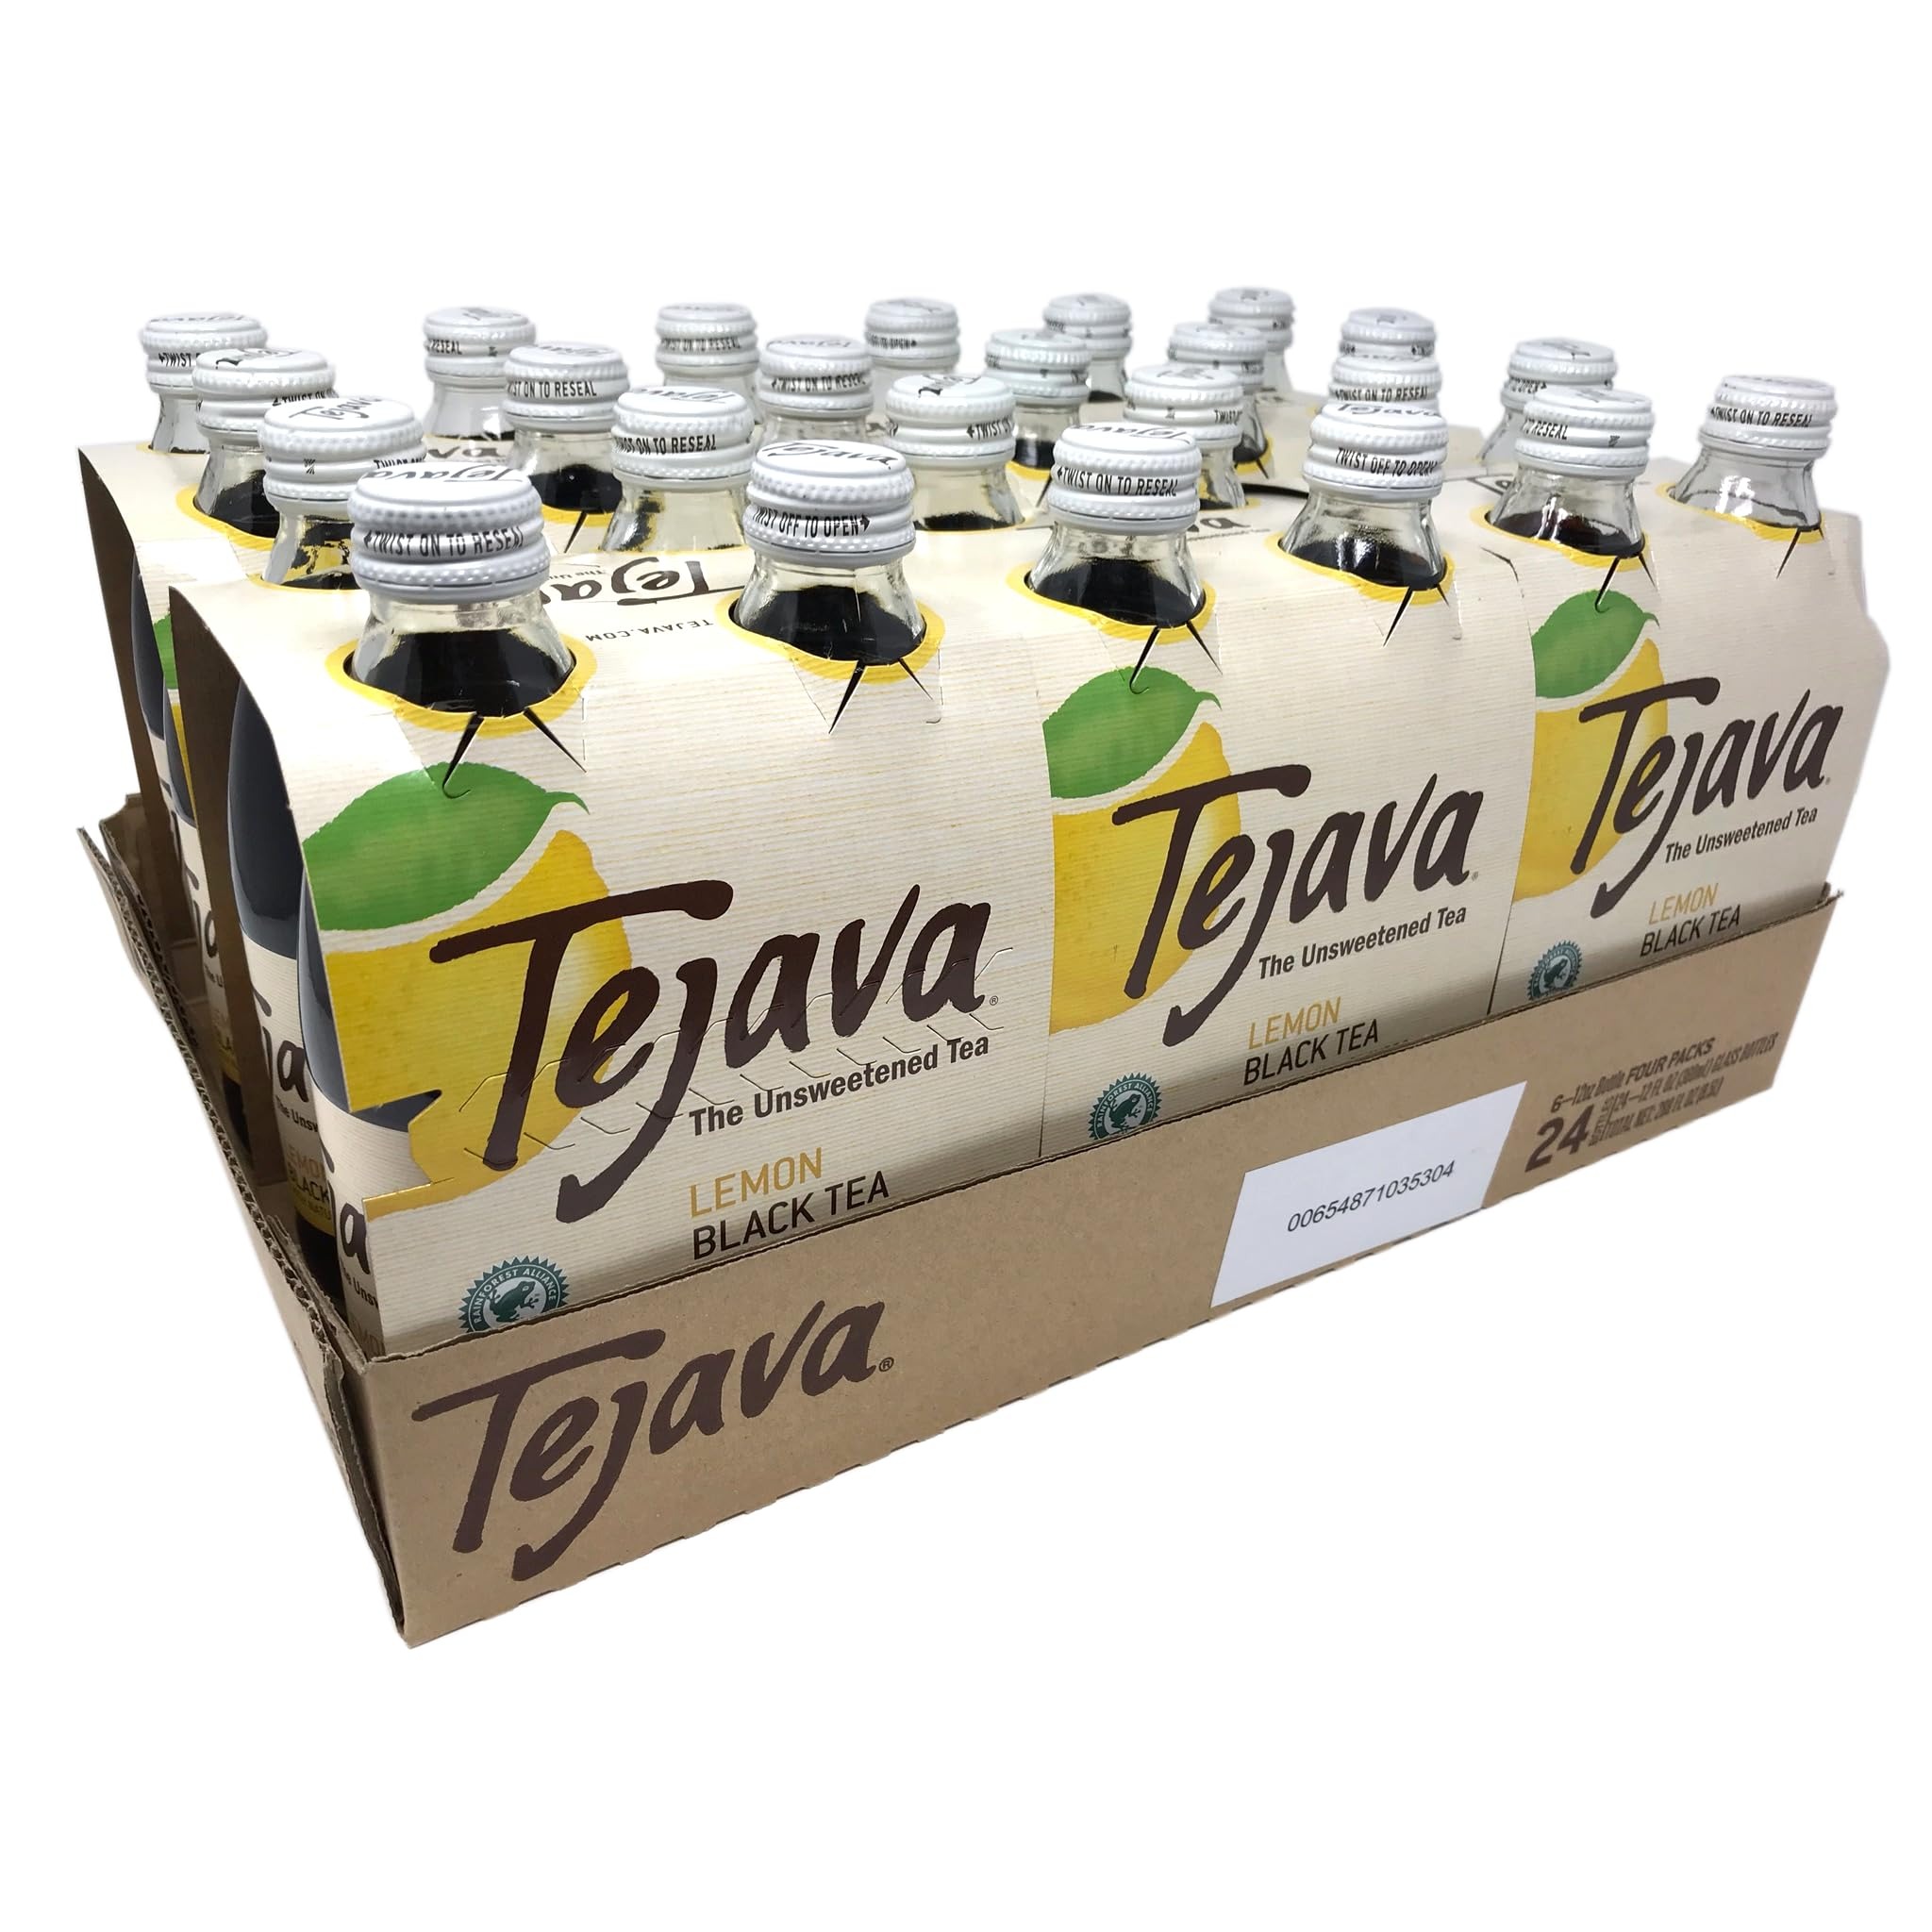
Item Name: Tejava Lemon Black Iced Tea, 24 Pack, 12oz Glass Bottles, Unsweetened, Non-GMO, Kosher, No Sugar or Sweeteners, No calories, No Preservatives, Brewed in Small Batches
Bullet Point 1: 24 Bottles of Tejava Lemon Black Tea – Each 12 oz bottle contains smooth, unsweetened black tea infused with natural lemon flavor.
Bullet Point 2: Pure & Simple Ingredients – Made with brewed tea and natural flavors, with no added sweeteners or preservatives
Bullet Point 3: Premium Tea Leaves from Java – Sourced from Rainforest Alliance Certified, non-GMO farms to ensure high quality and sustainable sourcing.
Bullet Point 4: Smooth, Bold, & Refreshing – Expertly brewed for a rich, full-bodied black tea taste with a crisp citrus finish.
Bullet Point 5: Perfect for Any Occasion – Enjoy at home, take it on the go, or share with friends—this refreshing iced tea is ideal for any tea lover seeking a zesty twist.
Value: 24.0
Unit: Count

Price: 39.99